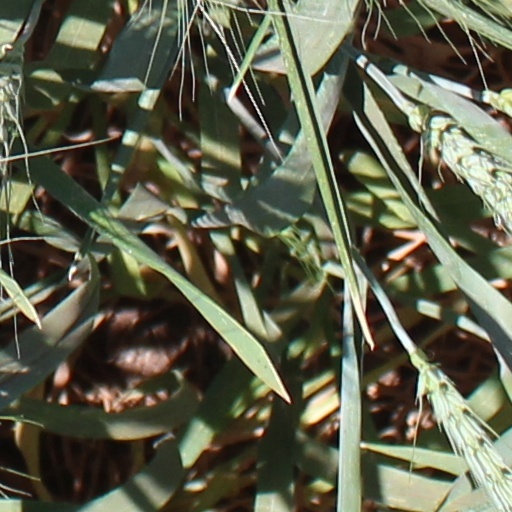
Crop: wheat